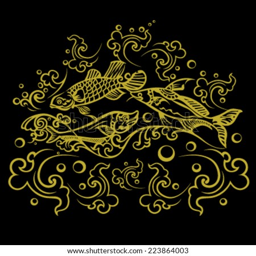
fish in the water original style